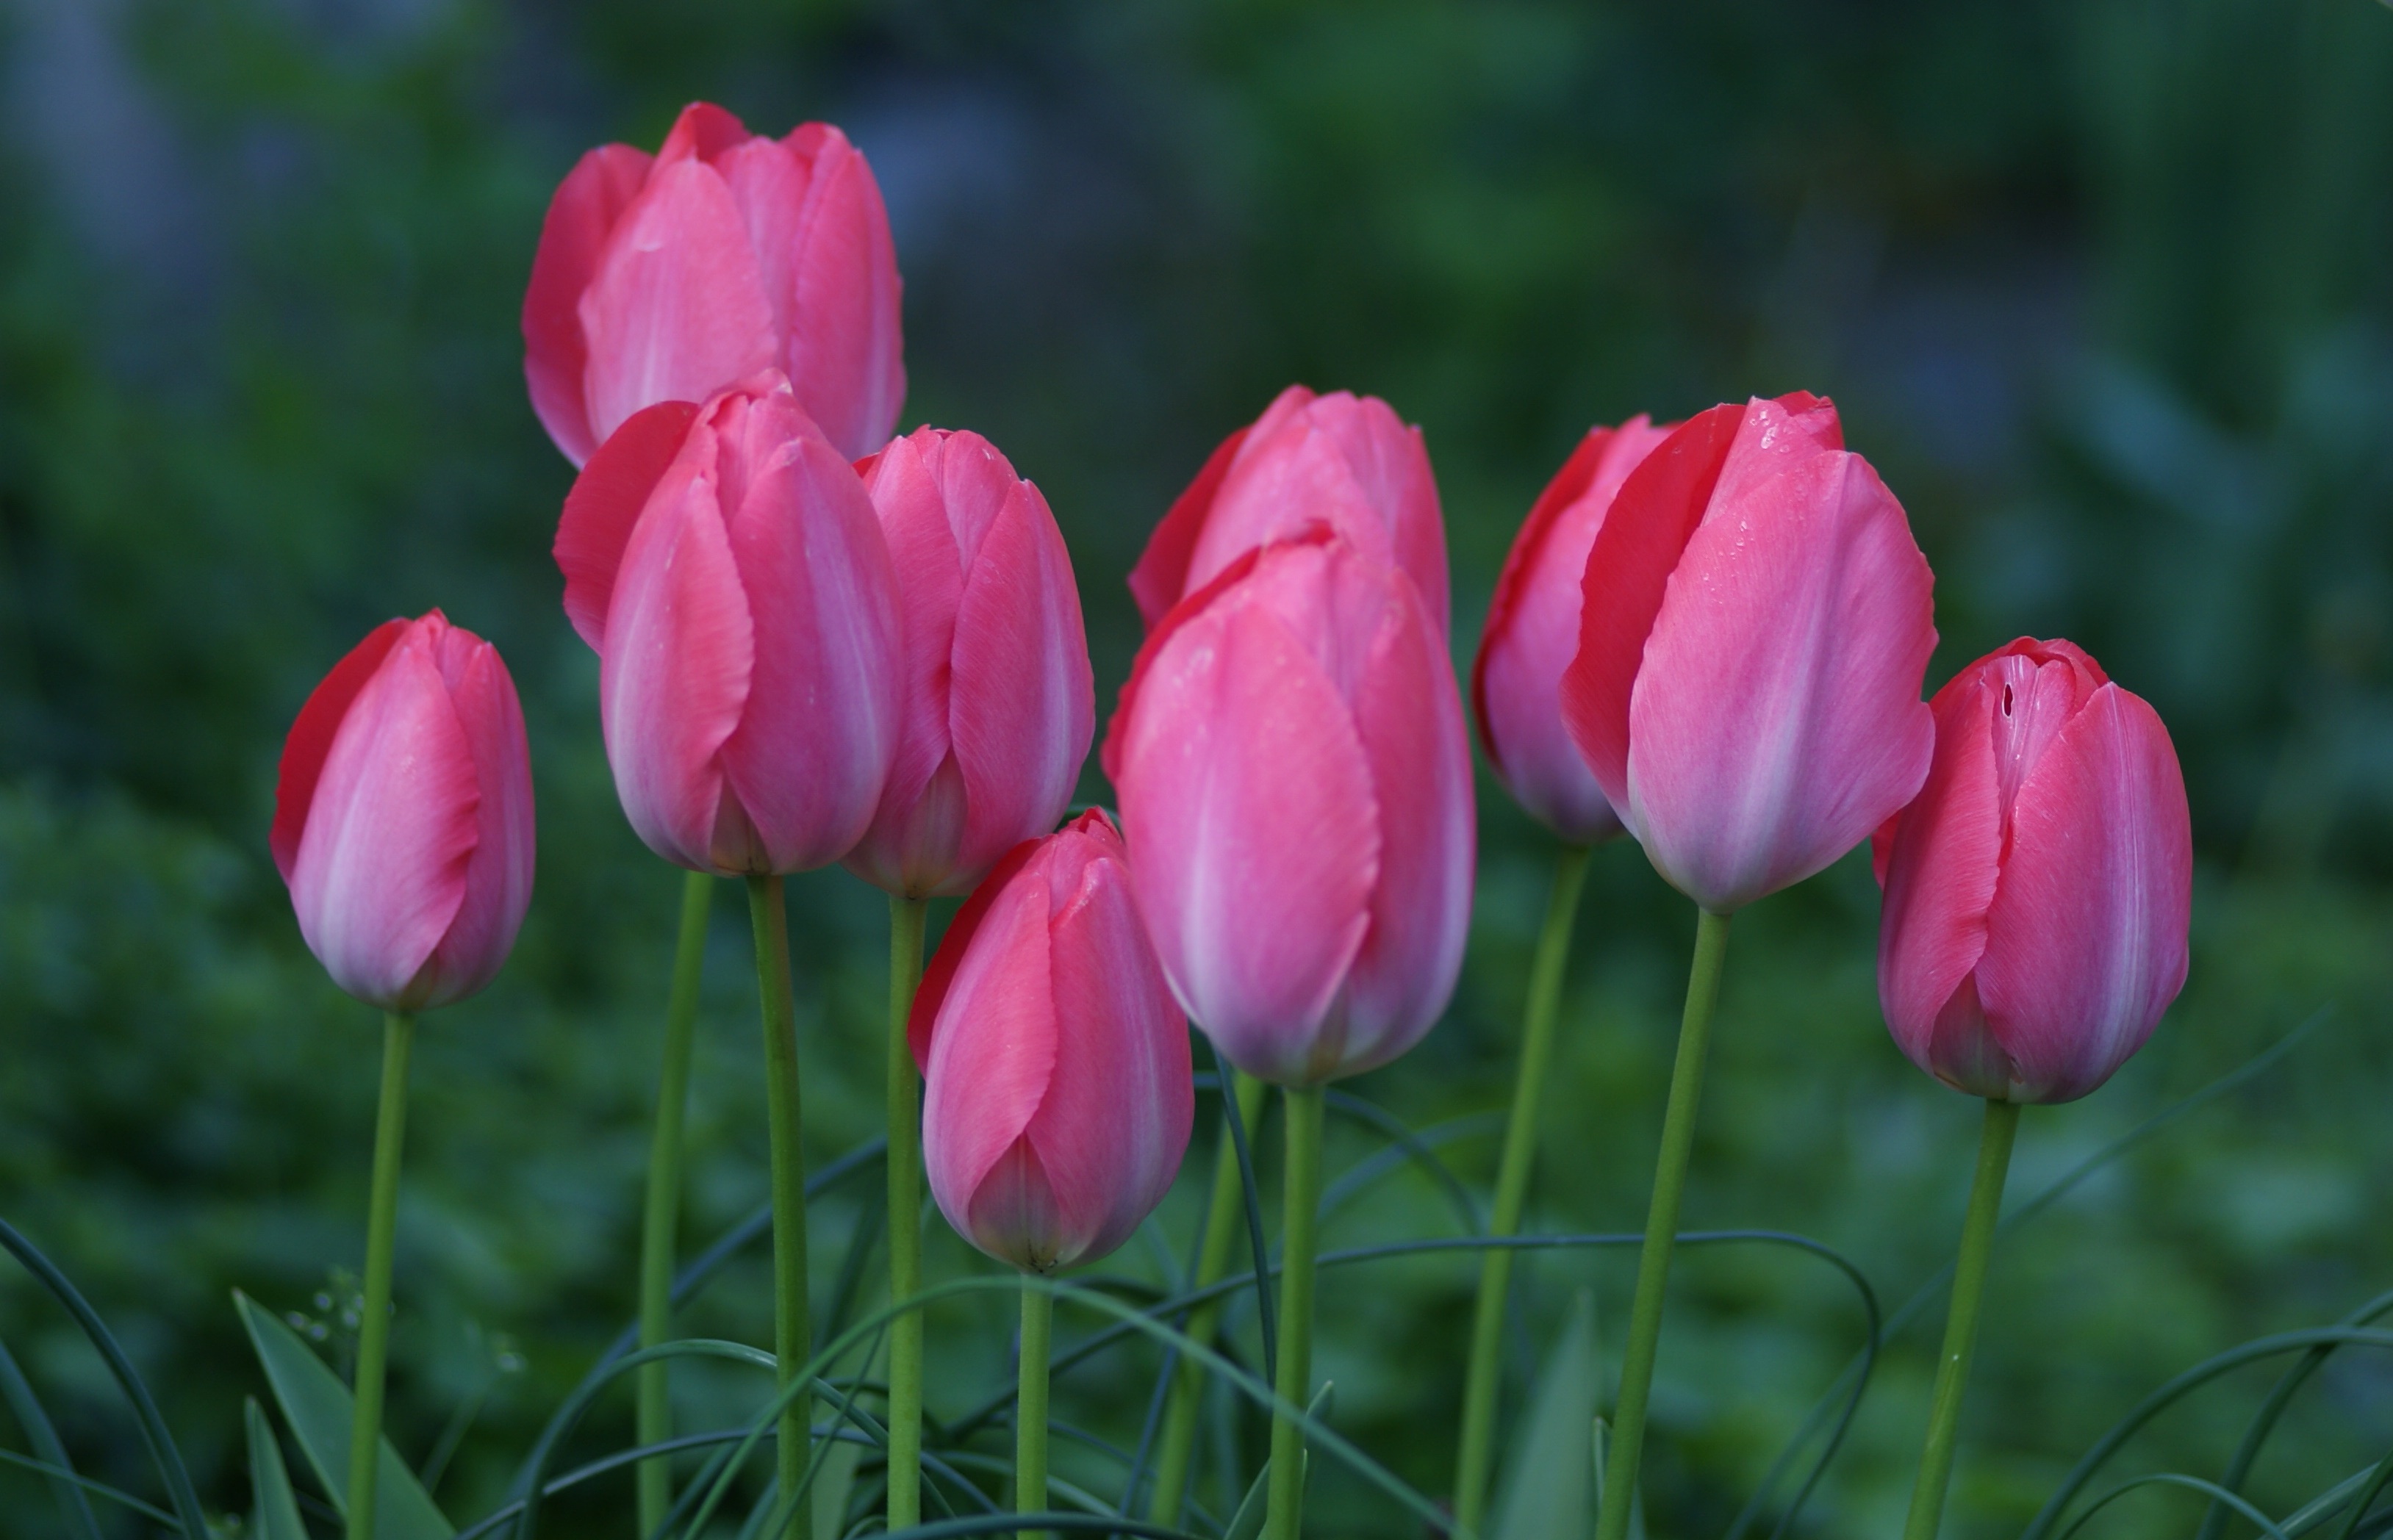
growth, plant, flower, petal, bloom, tulip, spring, together, pink, tulips, pride, unit, flowering plant, lily family, plant stem, land plant